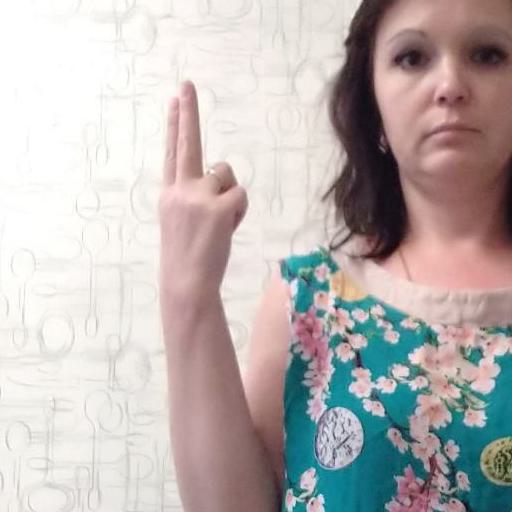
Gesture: two_up_inverted